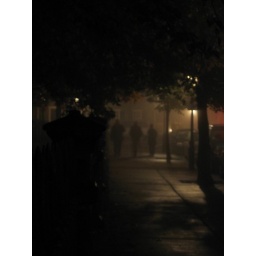
A foggy night in Charles town next to the Bunker hill monument